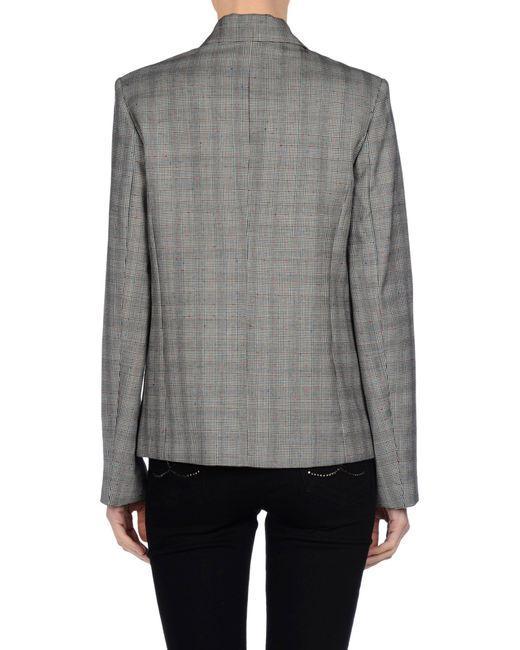
grauer lässiger grauer Mantel für Herren